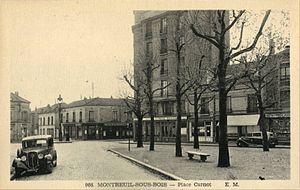
Carte postale ancienne éditée par EM, n°866
Montreuil [mɔ̃.tʁœj], qui fut également appelé Montreuil-sous-Bois, est une commune française située dans le département de la Seine-Saint-Denis dans la Métropole du Grand Paris, en région Île-de-France.